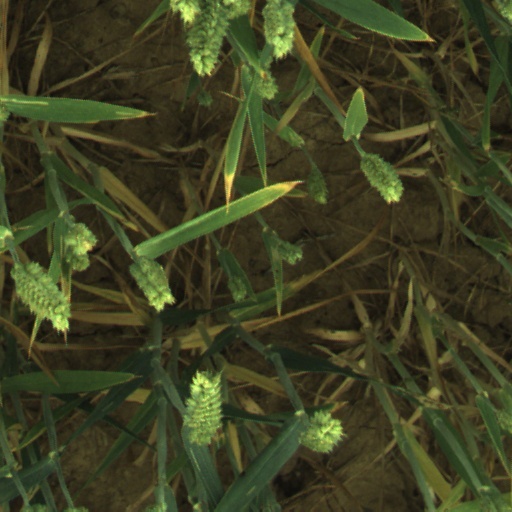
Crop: wheat